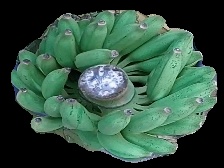
Variety: elakki-bale
Grade: grade1